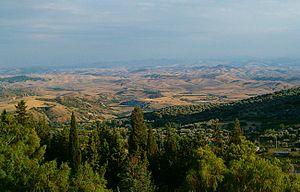
Le Basento est un fleuve d'Italie du Sud en région Basilicate, long de 149 kilomètres.